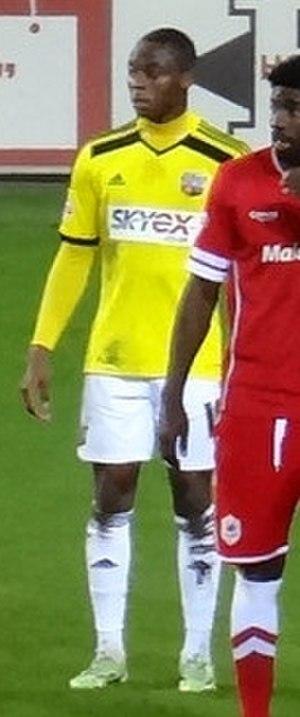
Moses Adeshina Ayoola Junior Odubajo est un footballeur anglais. Il joue depuis 2018 au poste de défenseur ou milieu de terrain pour le club de Sheffield Wednesday.